Strobe Edge

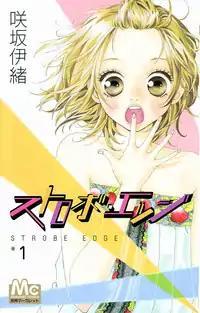
Cover of the first manga volume

is a Japanese manga series written and illustrated by Io Sakisaka. It began serialization in 2007 in the shōjo manga magazine "Bessatsu Margaret" and ended in 2010. The chapters are collected and bound in tankōbon format by Shueisha under the Margaret Comics label. The manga is licensed in North America by Viz Media with its first volume released in November 2012. A live-action film adaptation had its theatrical release on March 14, 2015.